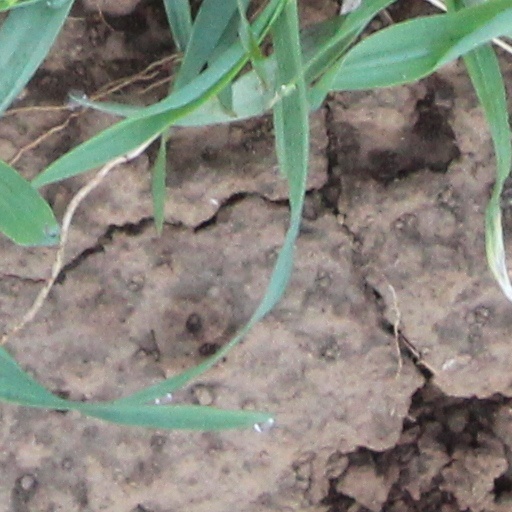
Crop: wheat